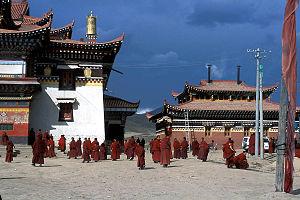
Les Tibétains, ou autrefois Thibétains forment un des peuples natifs du Tibet. Ce terme peut également être utilisé pour dénommer tout habitant du Tibet, quel que soit ses origines.
Le terme bön, désigne trois traditions religieuses tibétaines distinctes, selon le tibétologue norvégien Per Kværne :
La ville d'Aba est le chef-lieu du xian d'Aba, situé sur le territoire de la Préfecture autonome tibétaine et qiang d'Aba dans le Nord-Ouest du Sichuan, en Chine.